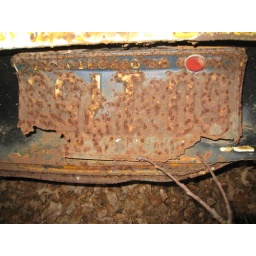
Old license plate on rusted out car in woods near our place